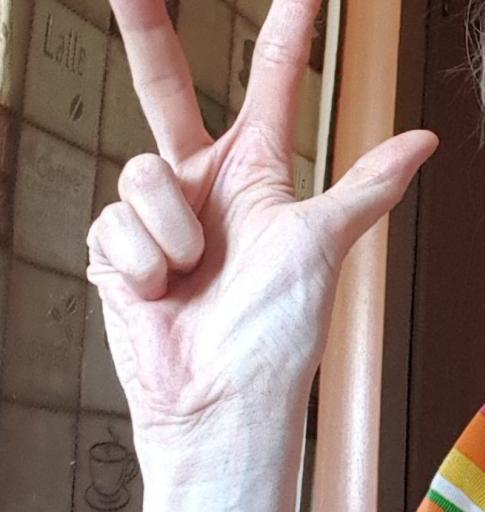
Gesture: three2